Monica Whately

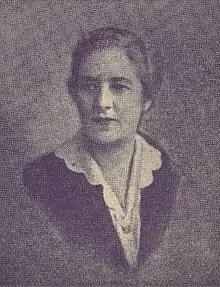
Monica Whately in French magazine "Les femmes dans l'action mondiale" dated 1 October 1934.

Born in the Brompton area of London, Whately studied at the London School of Economics. In 1912, she and her mother, Maude, were founder members of the Catholic Women's Suffrage Society. In 1918, this became the St Joan's Social and Political Union, and Whately was appointed as its secretary. In 1921, she was a founder of the Six Point Group, which campaigned for women's rights, and was also active in the National Union of Societies for Equal Citizenship and the Open Door Society.